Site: brandenburg
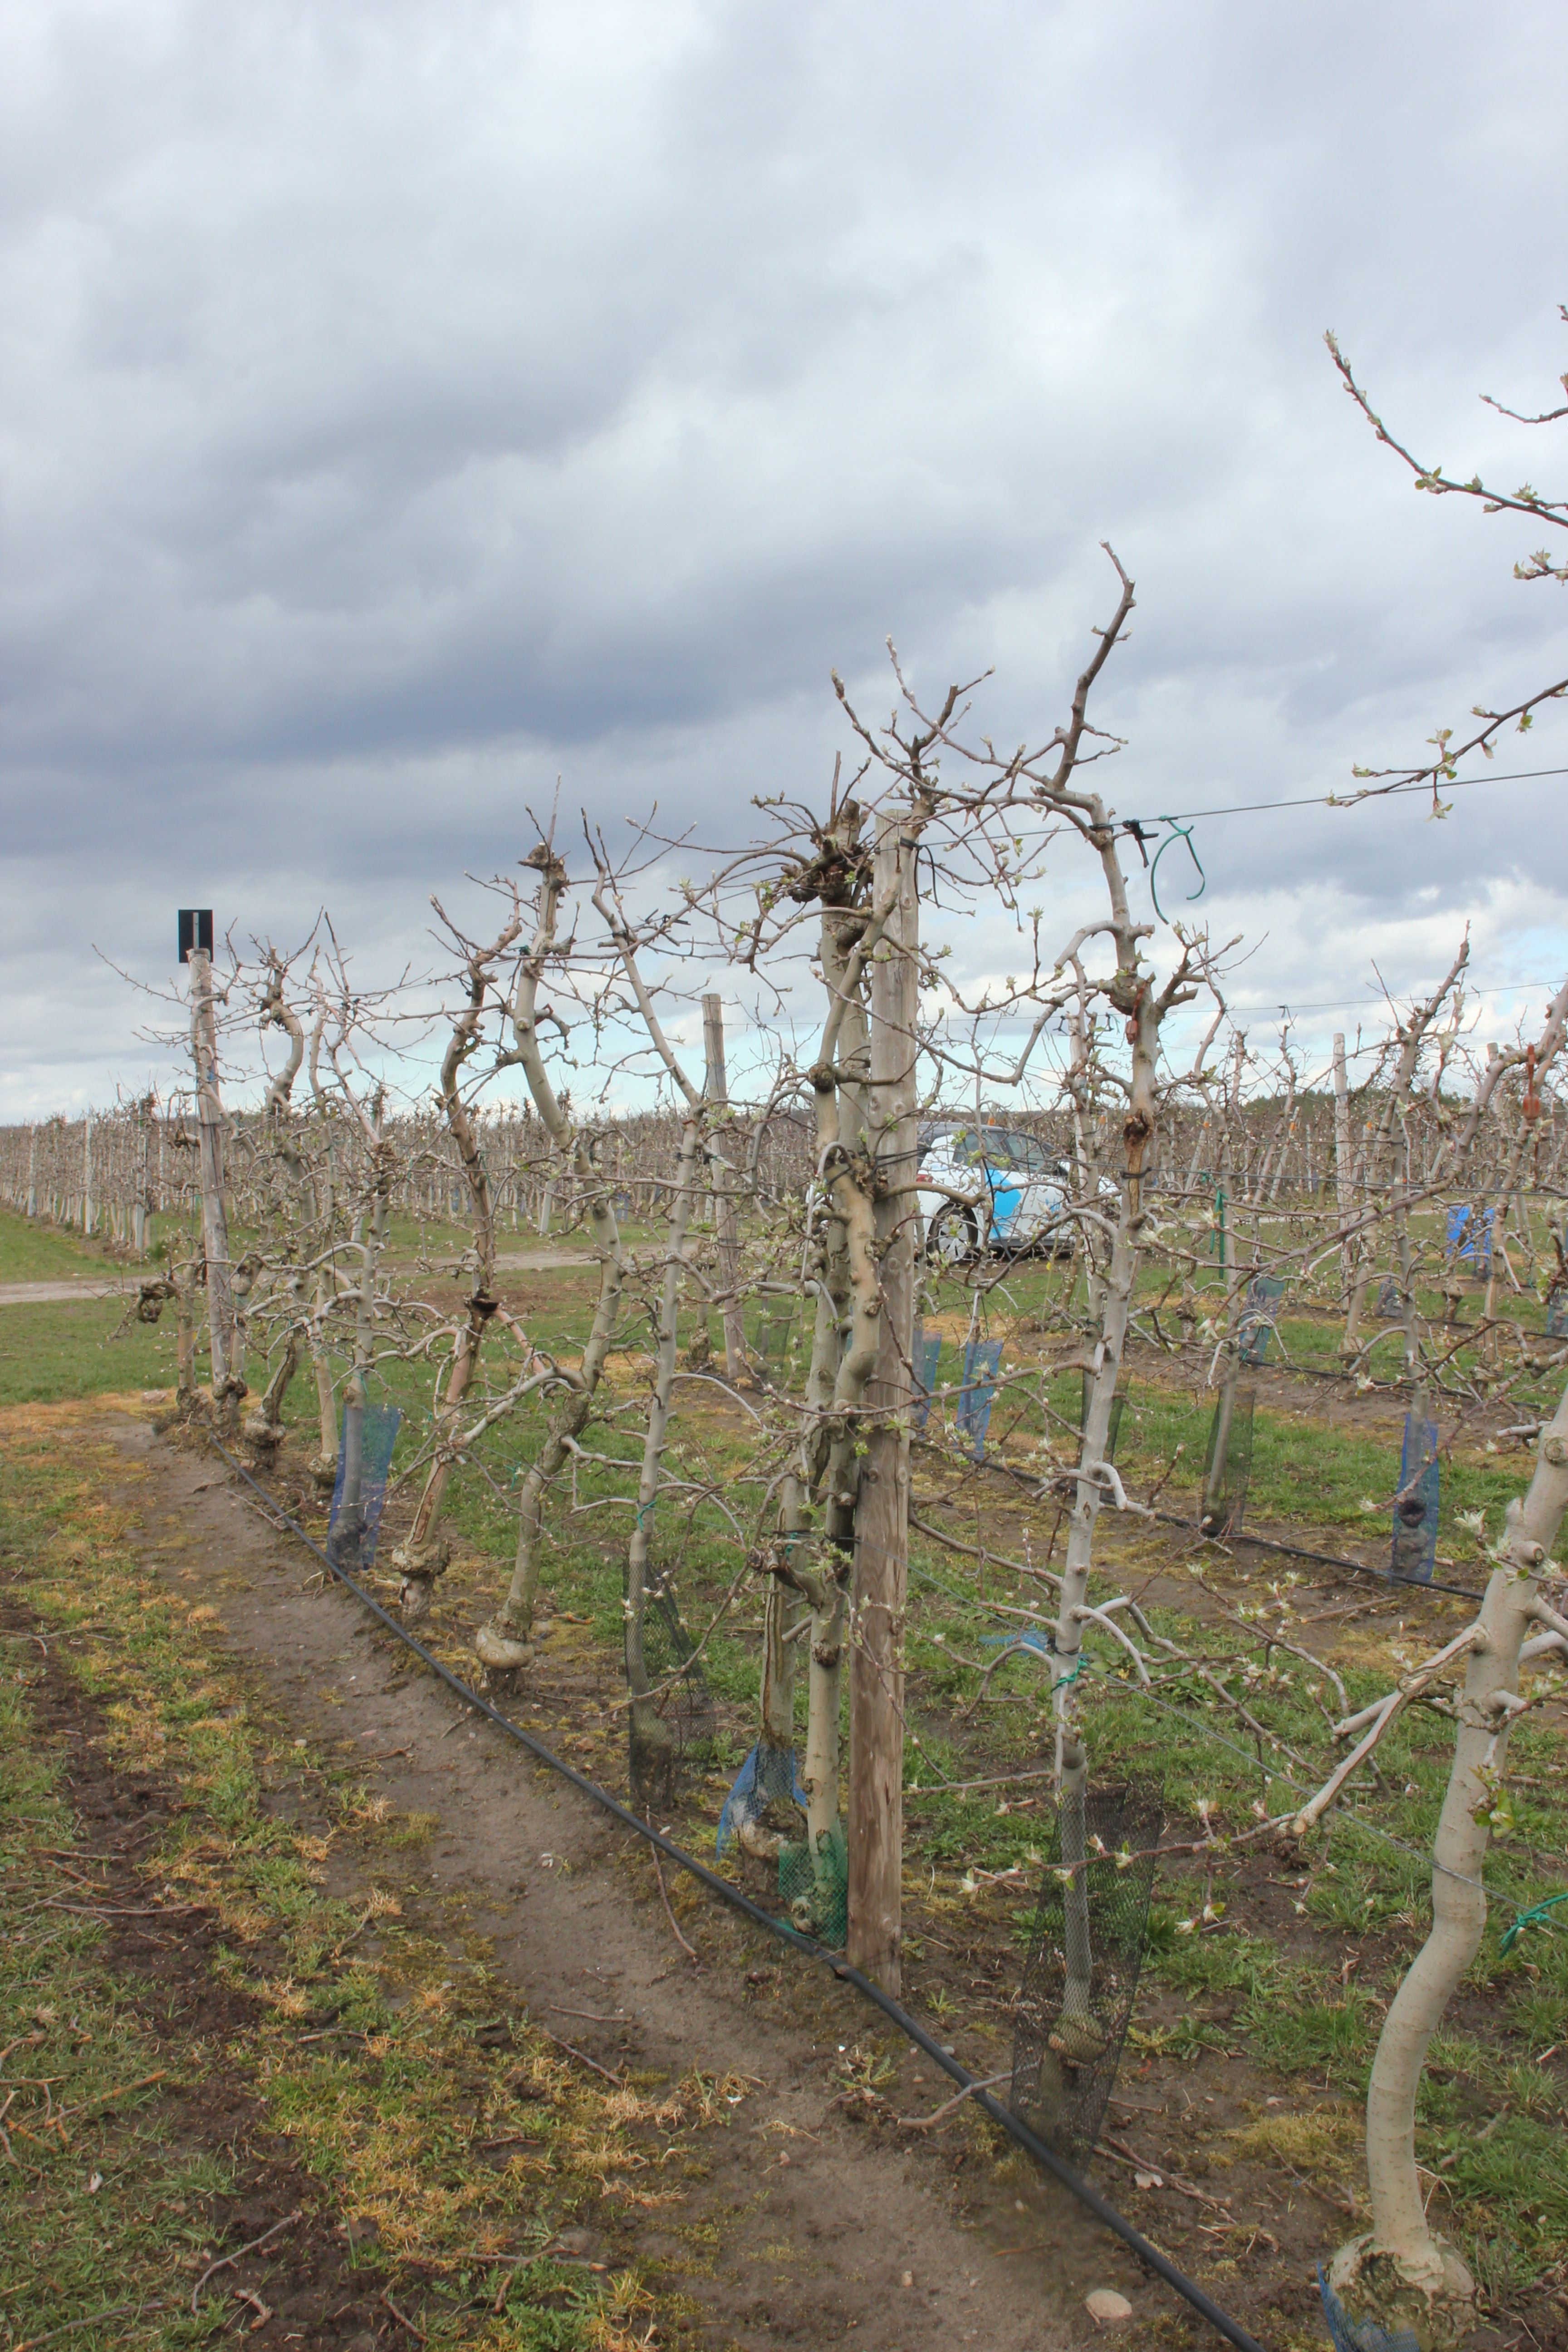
Growth stage (BBCH 55): Inflorescence emergence